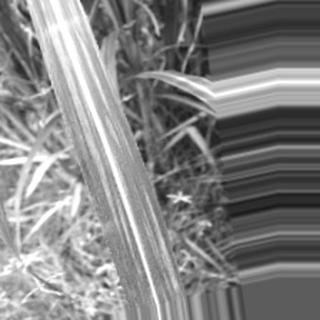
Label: sugarcane_bacterial_blight